George Bridgman

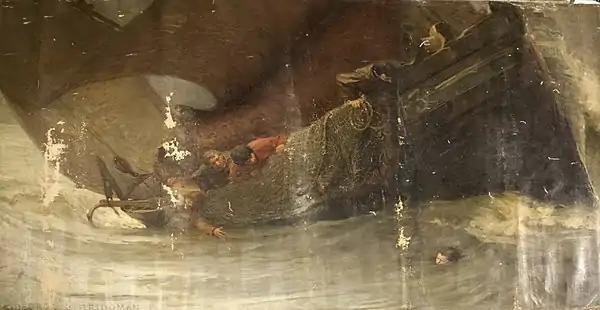
"Rescue of a Youth Fallen Overboard from a Fishing Boat", 1888, (Collection Albright-Knox Art Gallery, Buffalo, New York)

Many of Bridgman's books are available as reprints by Dover Publications.